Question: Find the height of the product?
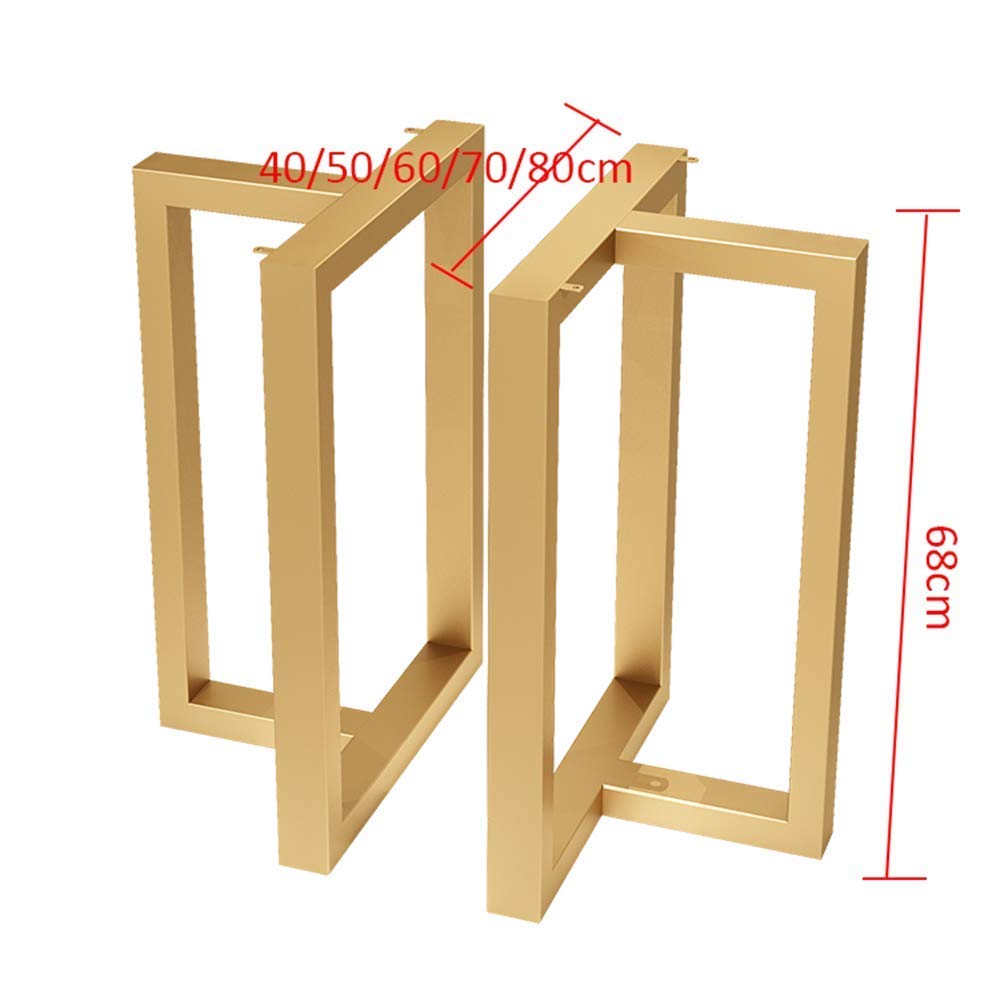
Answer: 68.0 centimetre